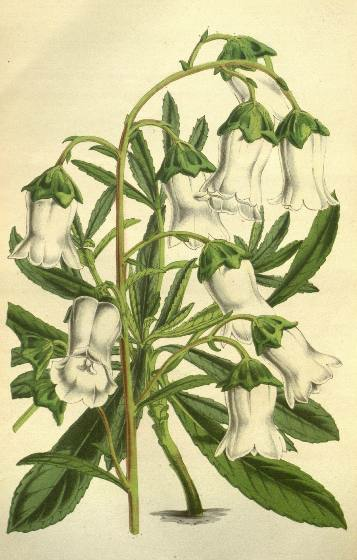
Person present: No